Derek Barton

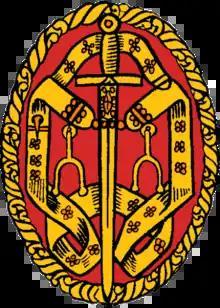
Insignia of a Knight Bachelor

Sir Derek Harold Richard Barton (8 September 1918 – 16 March 1998) was an English organic chemist and Nobel Prize laureate for 1969.